Princess Mononoke

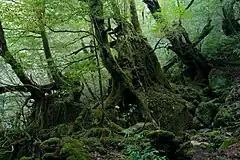
A dense forest floor.

Inspired by the writings of Yoshie Hotta, Miyazaki also considered creating a film adaptation of the (1212), a Japanese literary classic on the ephemerality of life. It was written by the poet Kamo no Chōmei during a period of political turmoil and natural disasters, which the animation scholar Susan J. Napier felt resonated with the "increasing sense of vulnerability" in Japanese culture during the time of the film's production. However, Miyazaki felt the concept was "far removed from common sense" and had no possibility of commercial success; he never moved forward with this concept but continued to consider creating a historical piece. Upon the completion of his manga series "Nausicaä of the Valley of the Wind"(1982–1994), Miyazaki began work on the project proposal for the film in August 1994. However, encountering writer's block in December, he took a break from the production to direct the short film "On Your Mark"(1995) as a side project. Miyazaki returned to the film in April 1995 and began working on the storyboards in May. The film's broad scope and high level of detail extended the pre-production process. That month, Miyazaki took four of the art directors to visit the island of Yakushima, which had already inspired some environments in "Nausicaä of the Valley of the Wind", to achieve the environmental depiction that he was seeking to portray. The island's relative lack of development informed their sketches of the film's forest of the gods. The fifth art director, Kazuo Oga, went to the Shirakami-Sanchi mountains to draw inspiration for the Emishi village.